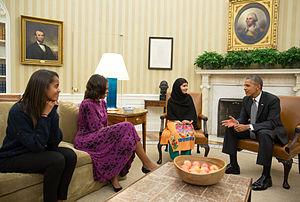
Malala Yousafzai ou Malala Yousufzai est une militante pakistanaise des droits des femmes, née le 12 juillet 1997 à Mingora, dans la province de Khyber Pakhtunkhwa, où elle s'est opposée aux talibans qui tentaient d'interdire la scolarisation des filles.